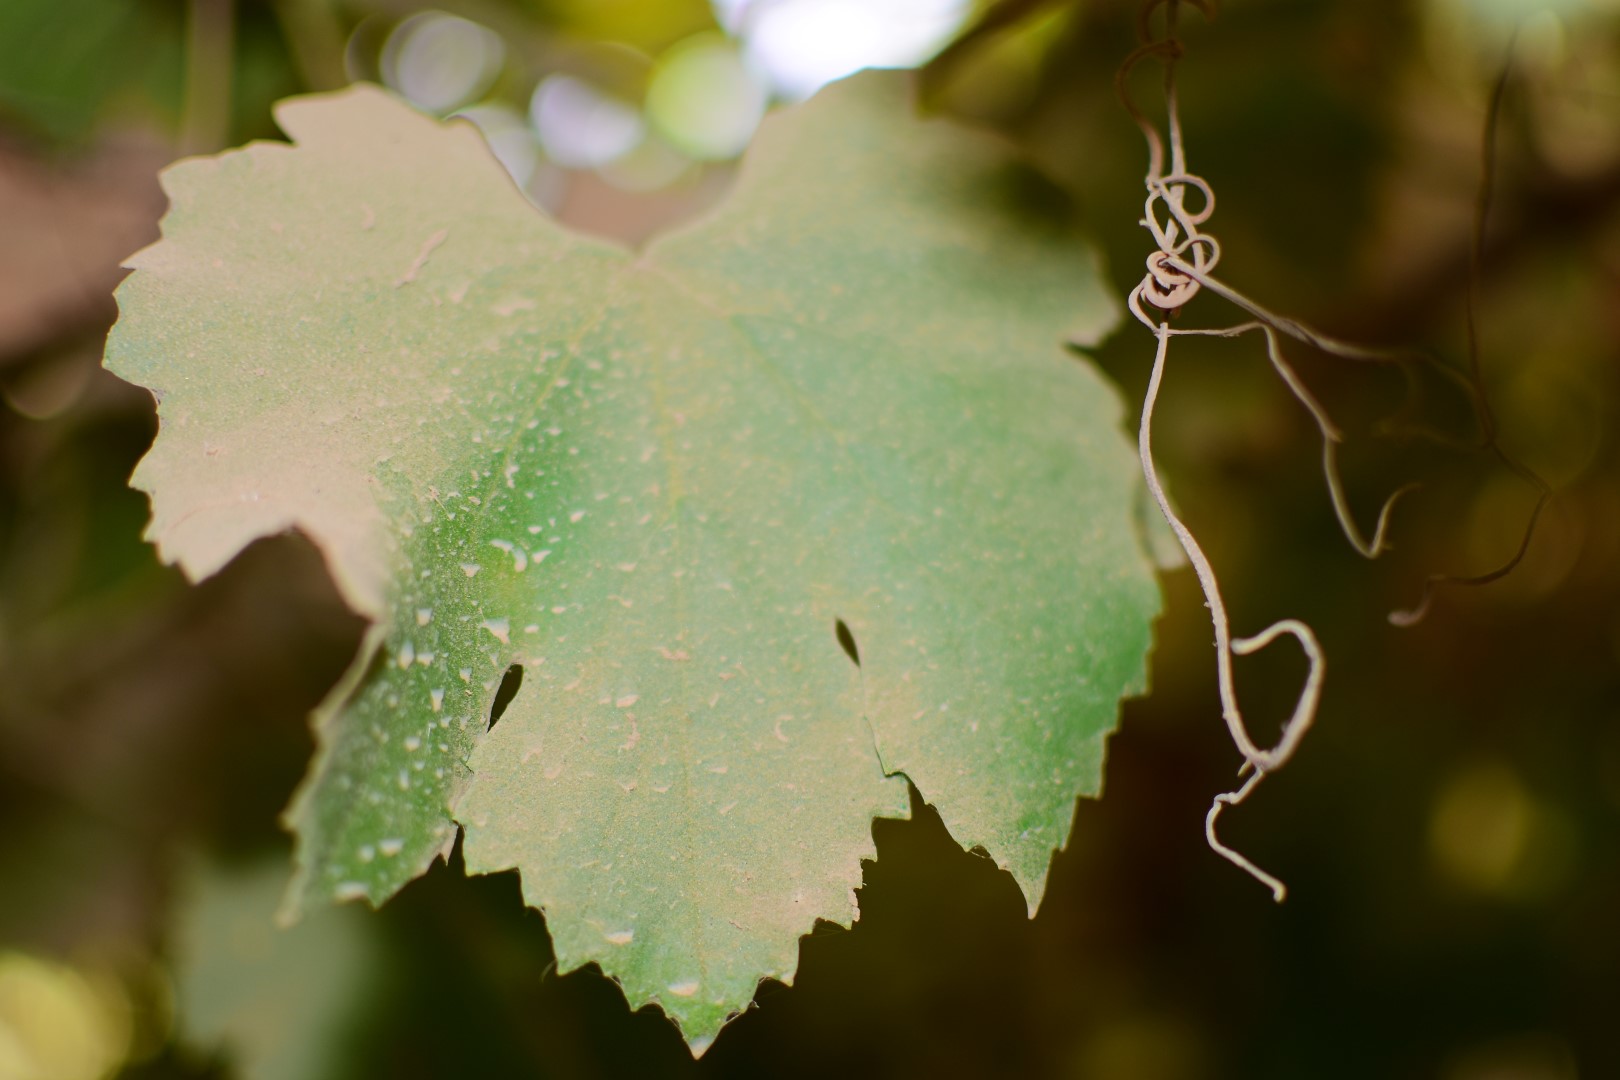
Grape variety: Kamali